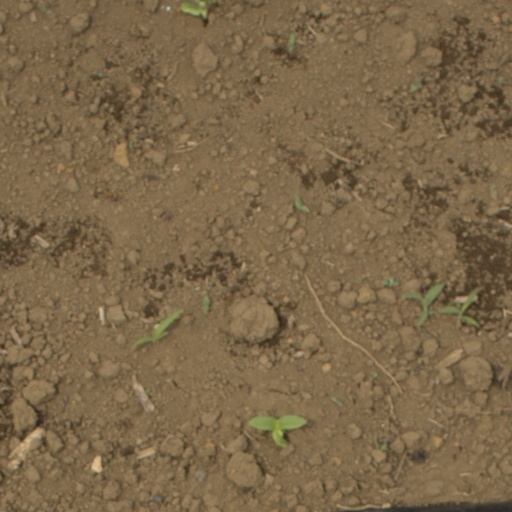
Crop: Jerusalem artichoke